Menachem Mendel Schneerson

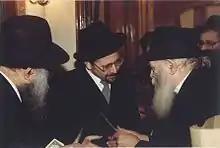
Aharon Daum (center) talks with the Rebbe (right) during the distribution of dollars for charity.

As chairman and editor-in-chief of Kehot, Schneerson published the works of the earlier Rebbes of Chabad. He also published his own works, including the Hayom Yom in 1943 and Hagadda in 1946.